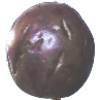
Label: images